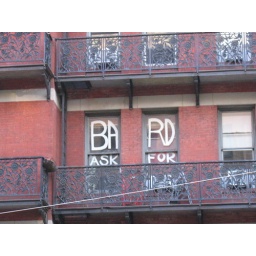
Tape in the window of a second floor room